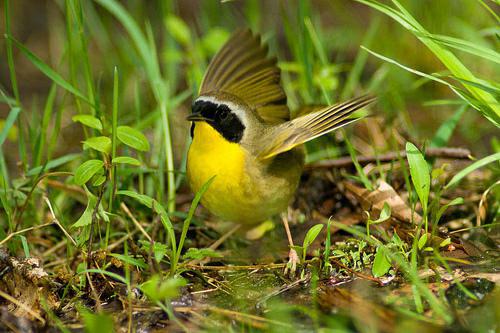
A photo of a common yellowthroat